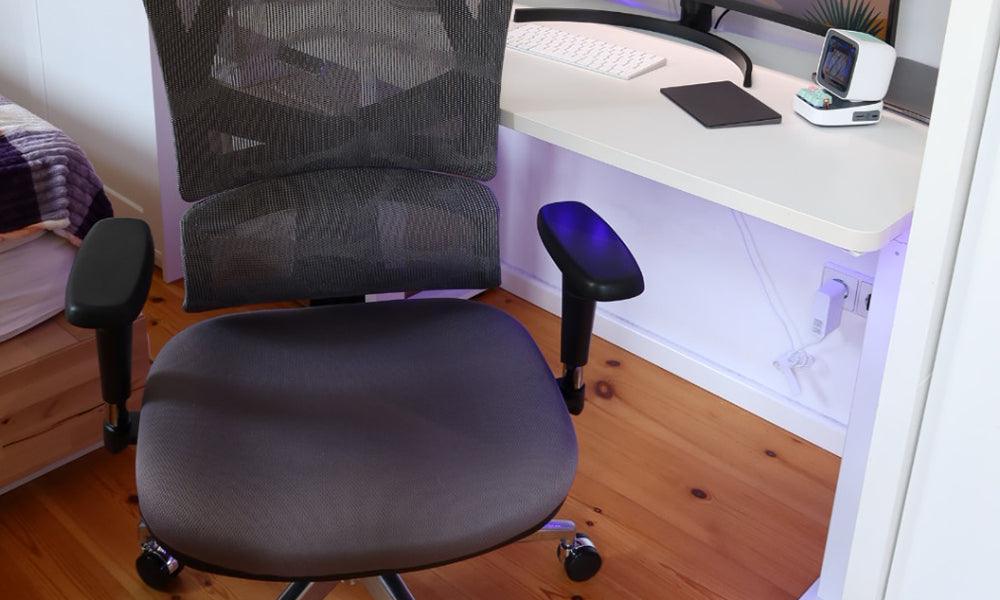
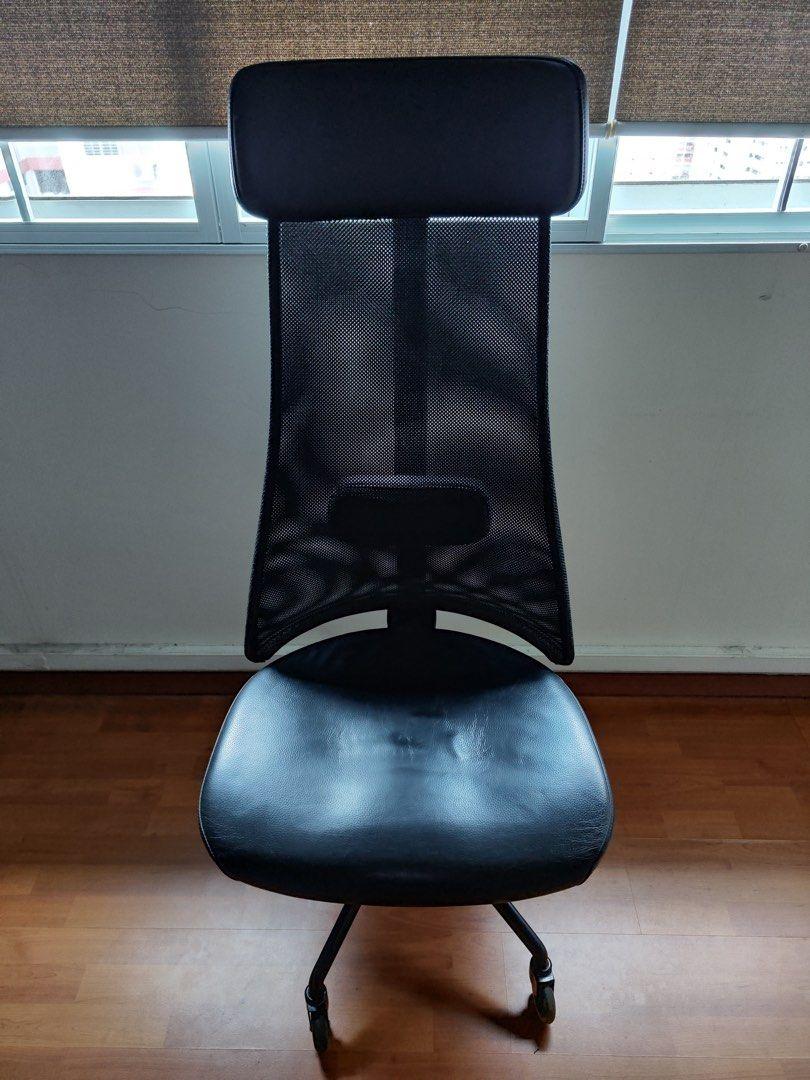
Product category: items_chair
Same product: no